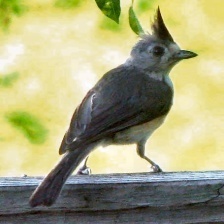
Species: TIT MOUSE
Scientific name: PARIDAE
ImageNet parent category: chickadee